Zayn Malik

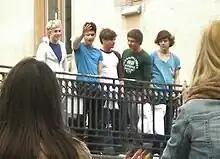
One Direction greeting fans in Stockholm, Sweden, May 2012

In 2010, 17-year-old Malik auditioned in Manchester for the seventh series of reality television competition "The X Factor". On the morning of the audition, Malik became nervous and did not want to attend, but his mother eventually forced him out of bed and coaxed him into going. He sang "Let Me Love You" by Mario as his audition song and was accepted into the next round. Upon auditioning for "The X Factor", Malik stated that he was "looking for an experience". Despite being eliminated before the final round of the competition, judges Nicole Scherzinger and Simon Cowell grouped him with fellow contestants Harry Styles, Niall Horan, Liam Payne and Louis Tomlinson to form a new contestant for the remainder of the show, the boy band that would become known as One Direction. The group quickly gained popularity in the UK, became the last contestant eliminated on the show, and were subsequently signed by Cowell to a reported £2 million Syco Records recording contract. They signed in North America with Columbia Records.